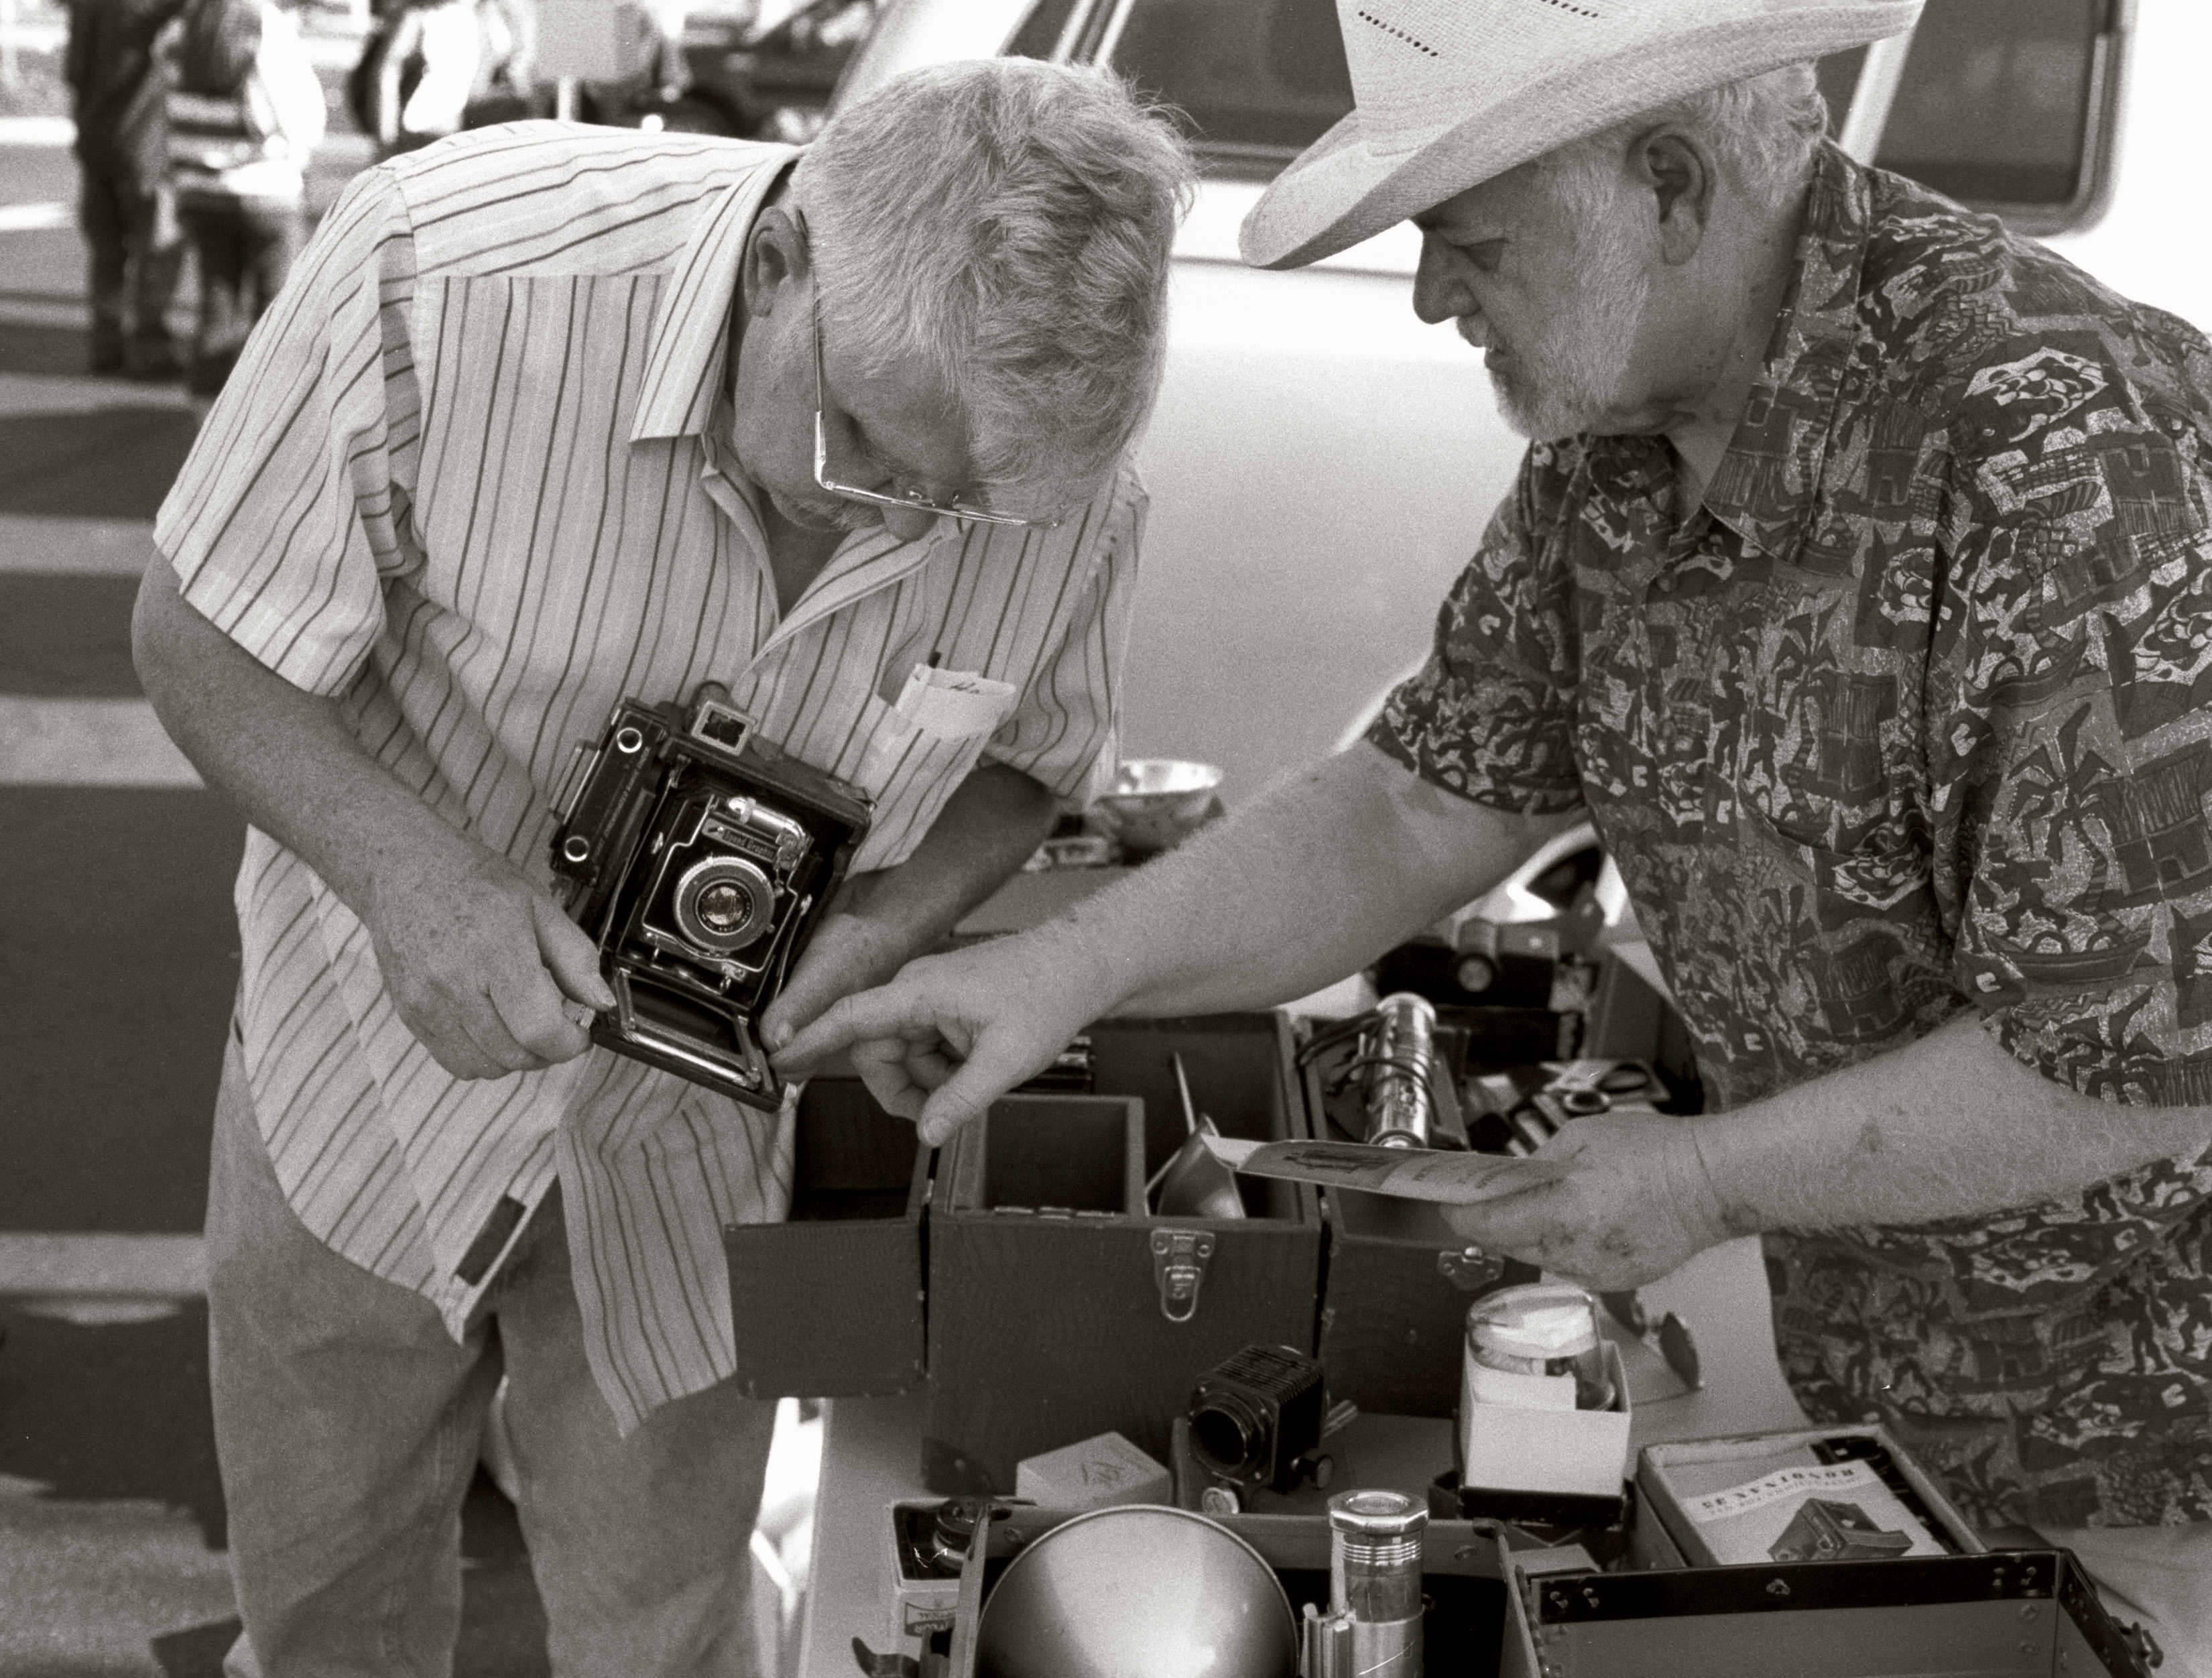
person, black and white, people, military, monochrome, california, tmax100, roseville, actioncamera, monochrome photography